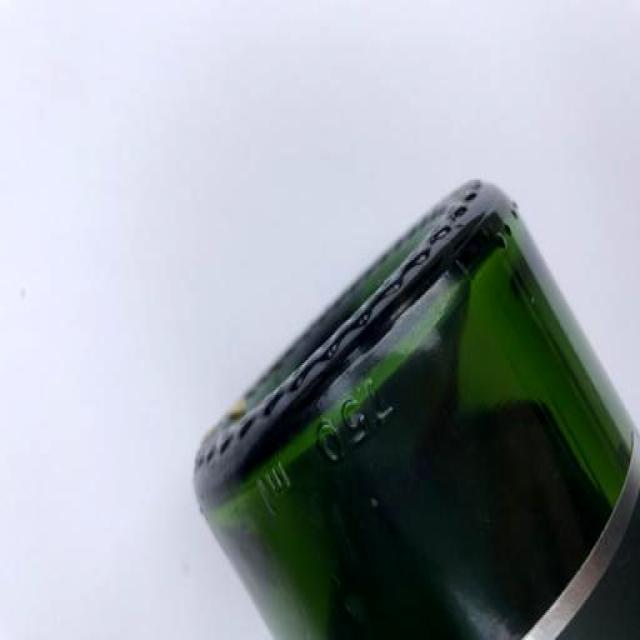
Label: Glass